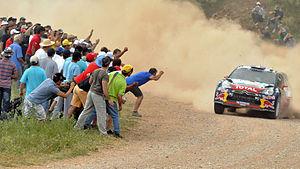
Sébastien Loeb marque l'Histoire du sport automobile au terme de la saison 2011 en devenant le premier pilote à totaliser huit titres mondiaux dans une même discipline. Au volant de la Citroën DS3 WRC, nouvelle figure de proue de la marque aux chevrons, il connaît l'une des années sportives les plus difficiles de sa carrière en raison de nombreux coups du sorts ayant affectés certaines de ses courses ainsi que du règlement régissant l'ordre de passage dans les spéciales et dont il est une nouvelle fois la principale victime. Ce dernier point sera l'une des sources de tension entre lui et son nouveau coéquipier à temps plein Sébastien Ogier, l'Alsacien supportant mal de ne pouvoir lutter à armes égales quand la réduction des cylindrées des moteurs a contribué à accentuer le phénomène du balayage. Le champion du monde prend également part à la conquête d'un septième sacre Constructeurs pour le compte de Citroën Racing et poursuit sa série de piges annuelles sur circuit dans le cadre du GT Tour. Il remporte enfin le Monza Rally Show pour sa première participation, notamment face au nonuple champion du monde de vitesse moto Valentino Rossi.